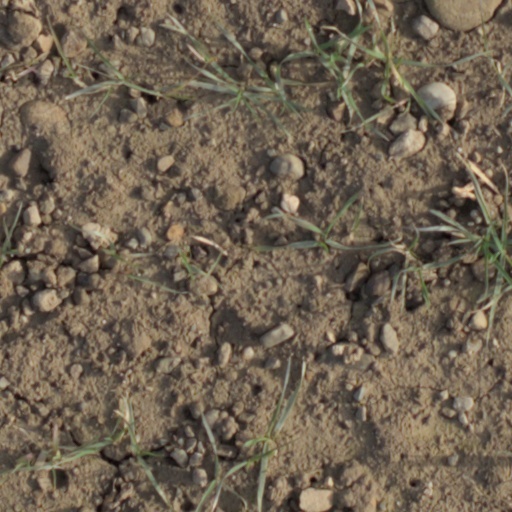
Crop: wheat